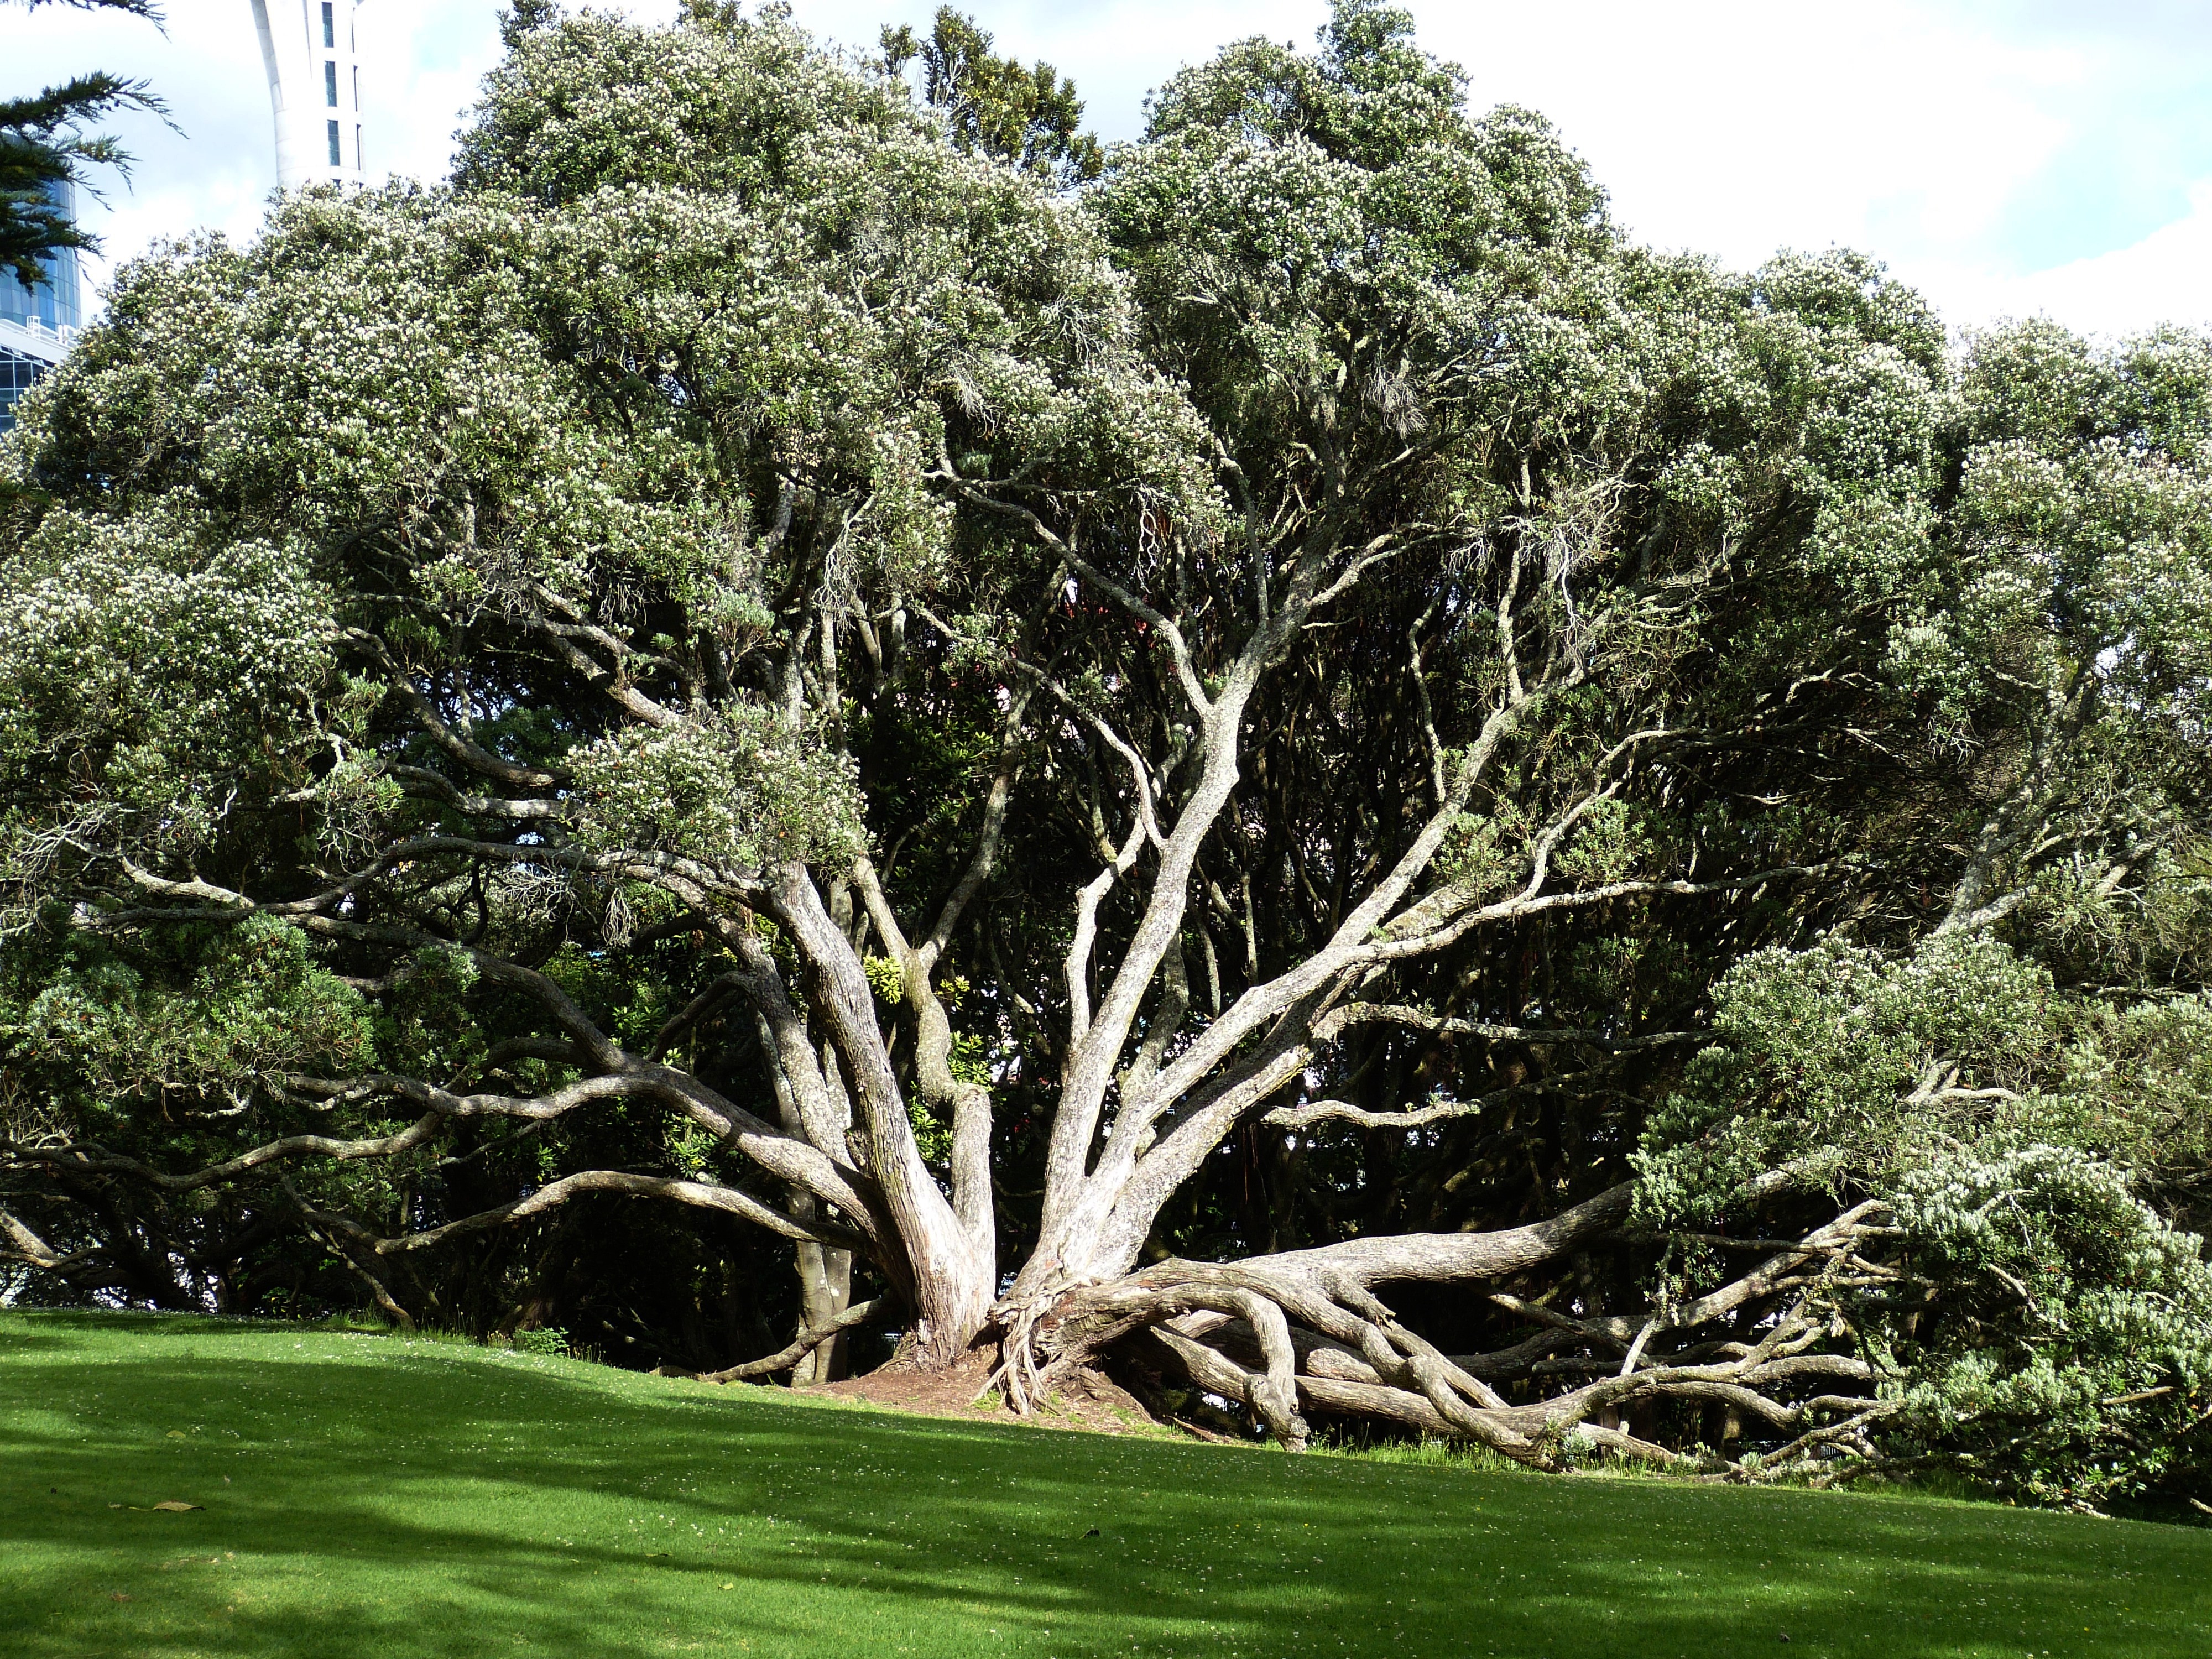
tree, nature, grass, plant, lawn, meadow, flower, log, produce, evergreen, park, botany, garden, flora, crown, aesthetic, vegetation, shrub, branches, new zealand, plantation, botanical garden, auckland, powerful, flowering plant, woody plant, land plant, arecales, palm family